Anthony Di Fiore

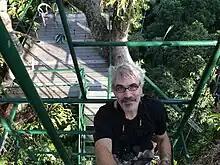
Di Fiore at Tiputini Biodiversity Station

Anthony F. Di Fiore is an primatologist who has been conducting field research in the Ecuadorian Amazon since 1991. The main subject of his research is the behavior and ecology of Atelines (woolly, spider and howler monkeys) and the evolution of pair-bonding and monogamy (titi and saki monkeys). He is a Centennial Commission Professor in the Department of Anthropology at The University of Texas at Austin. He also conducts genetic research, often collecting samples through noninvasive means.